Dolmen de Bagneux

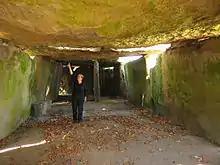
Dolmen interior

The dolmen measures 4.25 metres wide at the entrance and widens to 5.4 metres at the end of the chamber, which stretches 17.3 metres in length. Like all dolmens, this one is likely to date to the Neolithic, c. 3000 BC, and would have received a large number of burials.